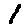
Label: 1